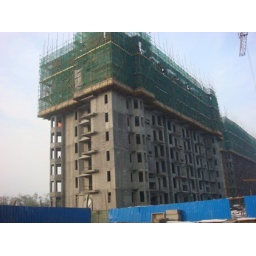
Building #1: Ceiling form work of Unit 1-21on 10th floor in progress, wall rebar installation of Unit 22-41 on 11th floor in progress